Museo de Bellas Artes de Bilbao

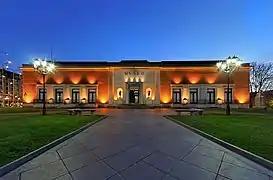
Front façade

The Bilbao Fine Arts Museum (Spanish: "Museo de Bellas Artes de Bilbao", Basque: "Bilboko Arte Ederren Museoa") is an art museum located in the city of Bilbao, Spain. The building of the museum is located entirely inside the city's Doña Casilda Iturrizar park.